Brad Maynard

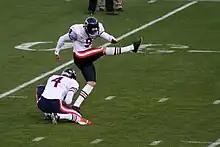
Maynard holds for Bears kicker Robbie Gould before a game in 2009 against the San Francisco 49ers

Maynard is known for his occasional trick plays. On rare occasions, he may pass in order to convert a first down. His most notable trick play came in 2001, when he threw a 27-yard touchdown pass to Brian Urlacher on a fake field goal en route to a 20–15 victory over the Washington Redskins, which secured the Bears the NFC's second playoff seed. He also threw passes on fake punts during two Bears' season finales in 2005 and 2006. His career passing stats are 4–7 with two touchdowns.